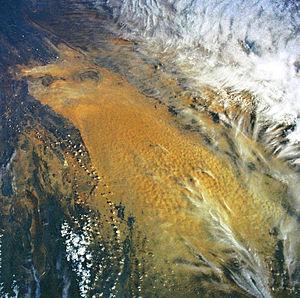
Le Xinjiang, ou Sin-kiang, officiellement la Région autonome ouïghoure du Xinjiang, est une des cinq régions autonomes de la République populaire de Chine.